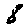
Label: 8